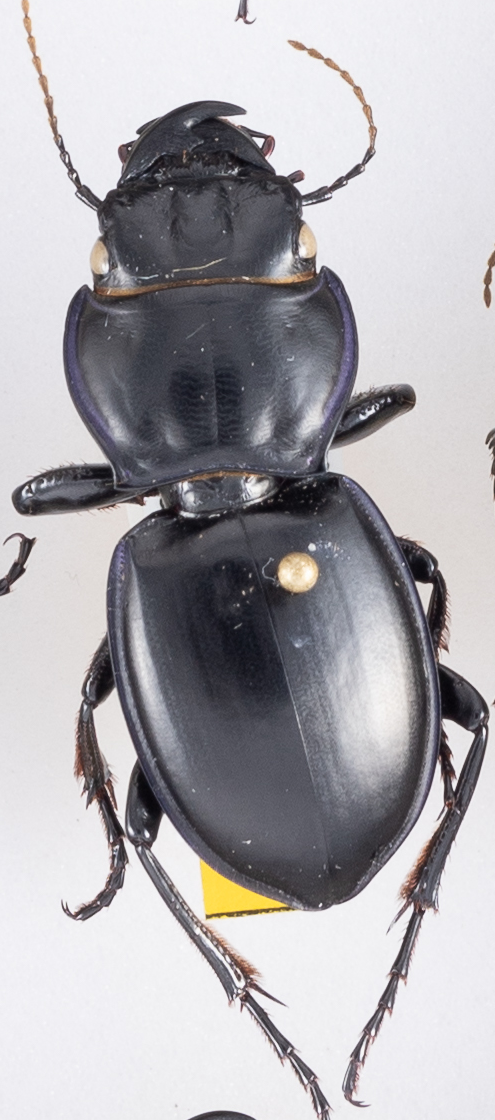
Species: Pasimachus californicus
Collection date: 2020-08-24
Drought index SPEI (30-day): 0.35
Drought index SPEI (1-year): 0.42
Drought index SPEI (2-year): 2.09